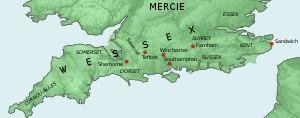
Æthelbald est roi du Wessex de 855 à sa mort, en 860.